Bruno Vale

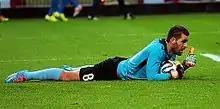
Vale in 2014

Bruno Miguel Esteves do Vale (born 8 April 1983) is a Portuguese former professional footballer who played as a goalkeeper.